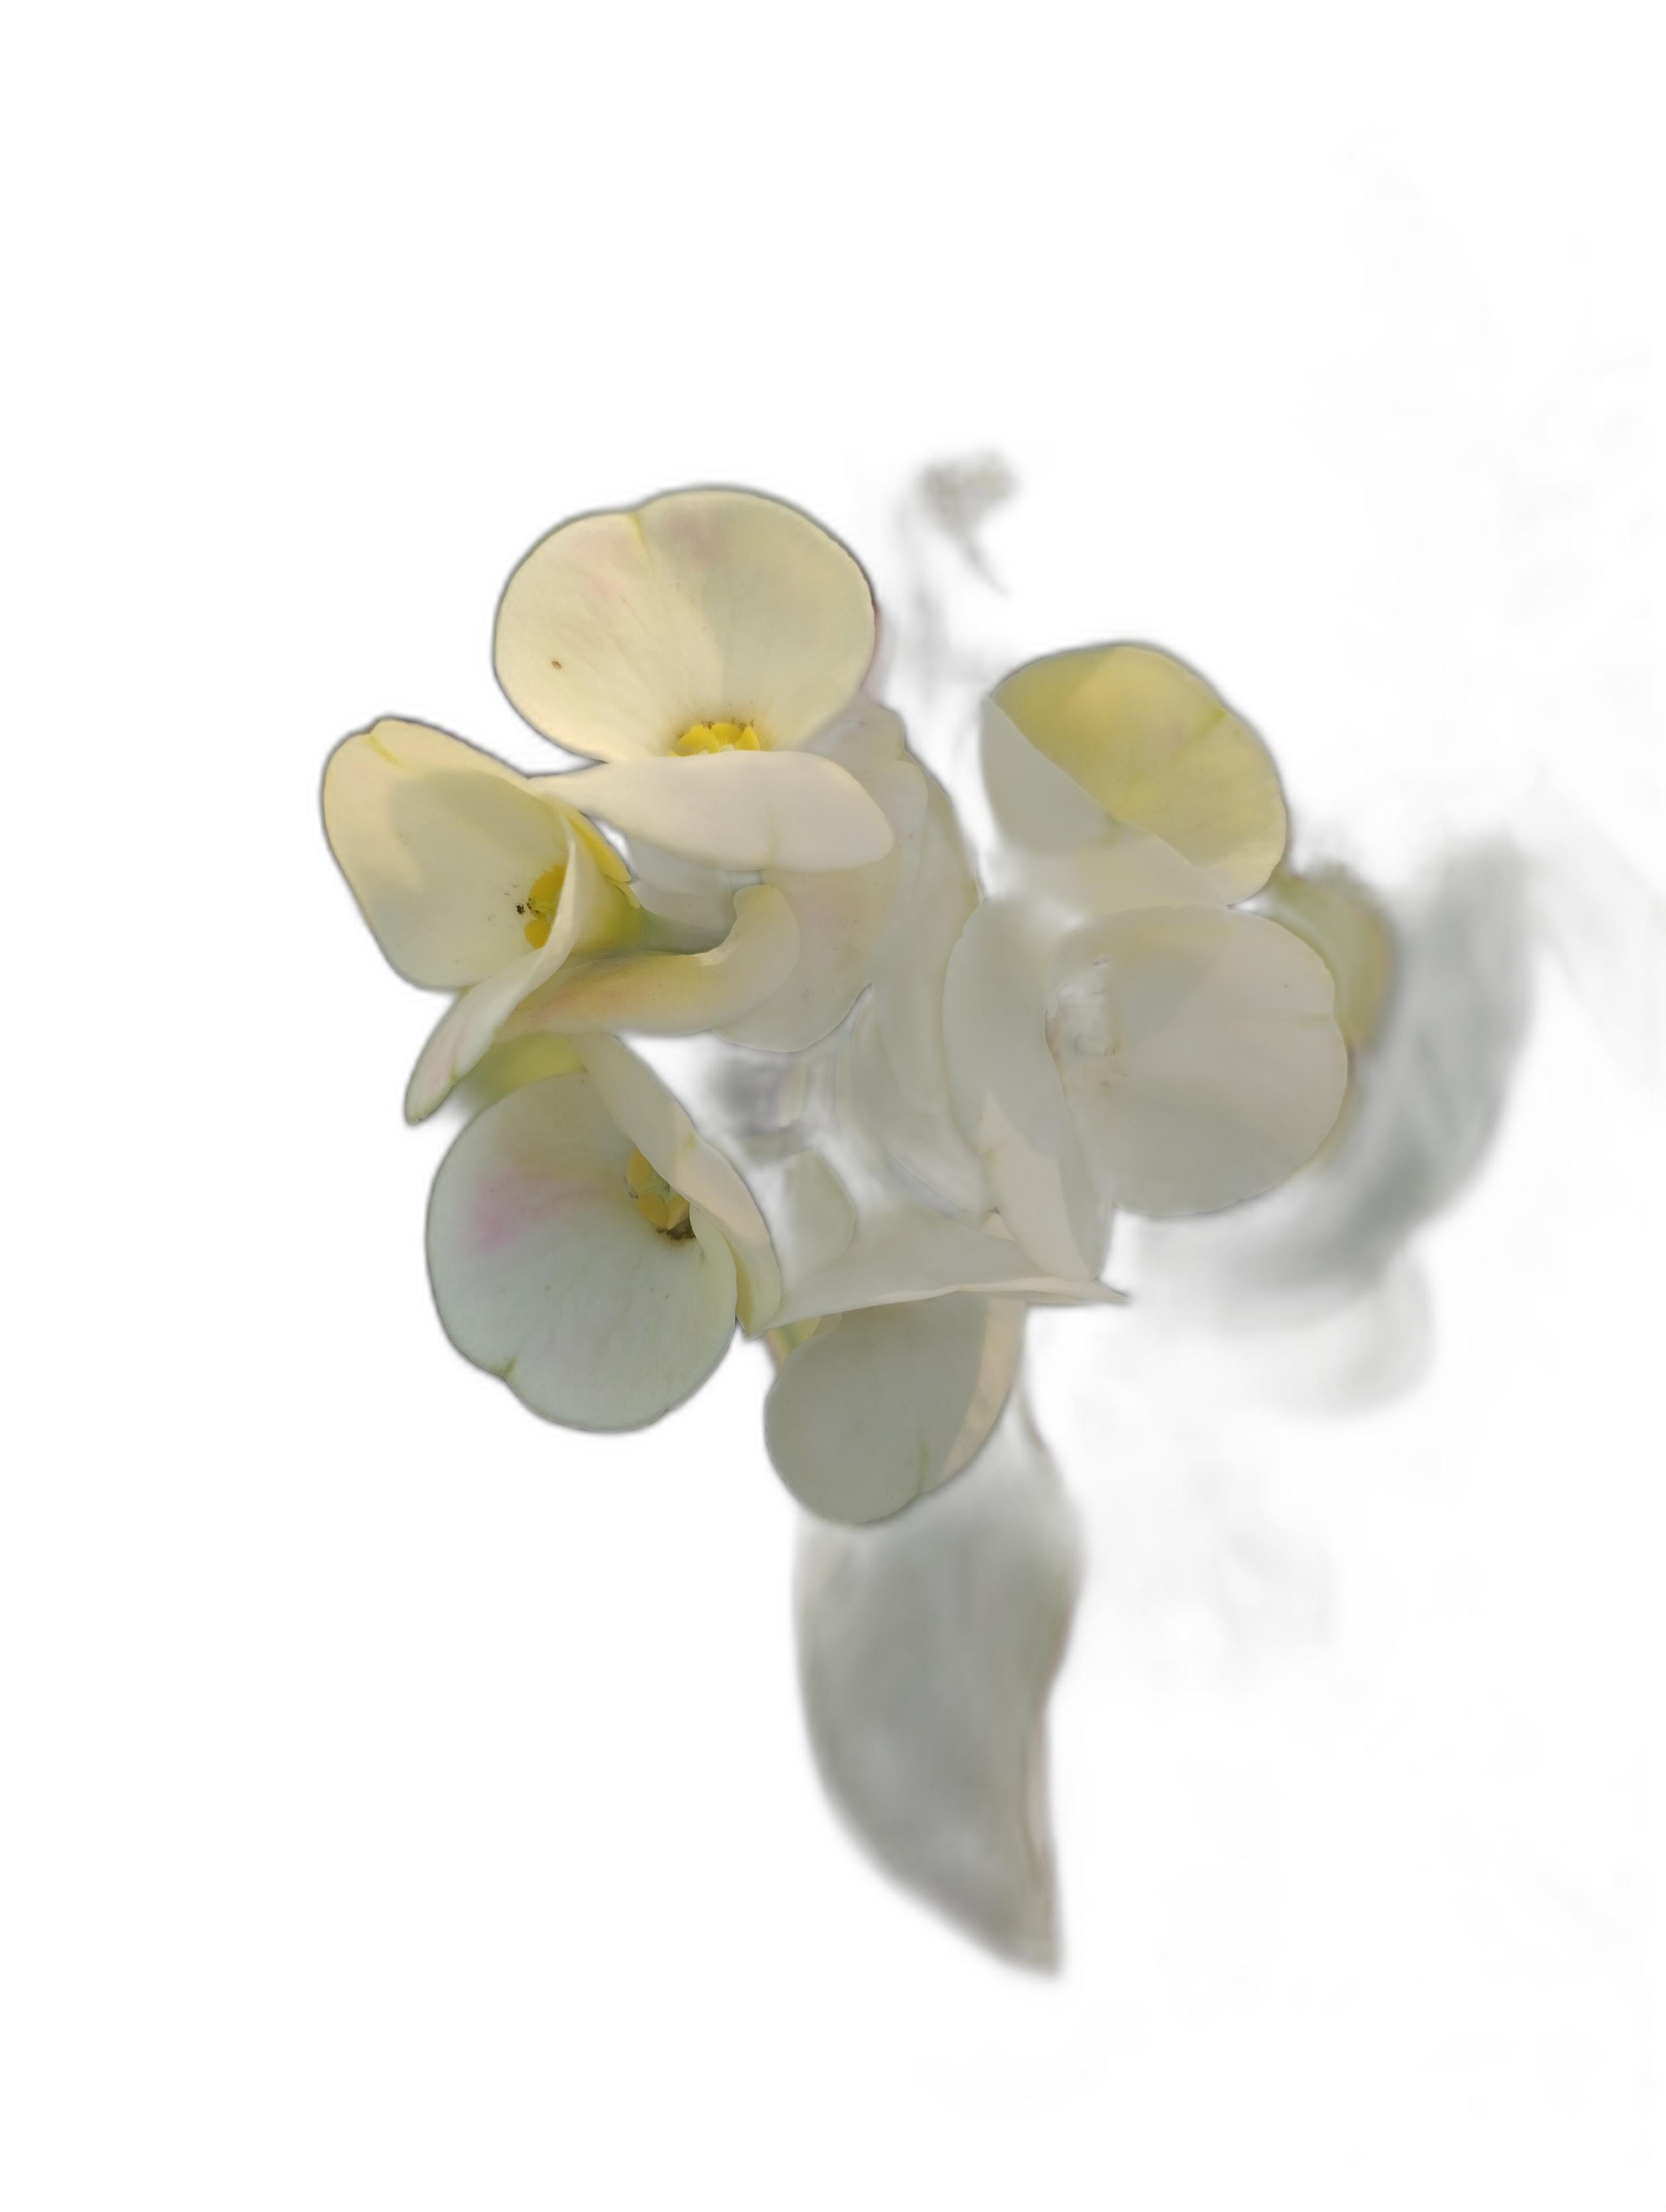
Label: Crown of thorns